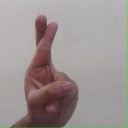
अक्षर: र